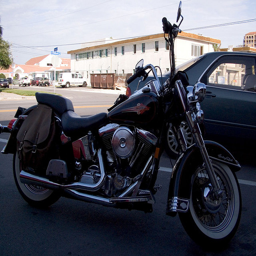
Harley style motorcycle parked next to another car.
A black motorcycle on the side of the road parked next to a car.
There is a black motorcycle parked next to a car
a black and red motorcycle is parked next to a black car
Lean back style motorcycle with saddlebags parked outside a building.